English contract law

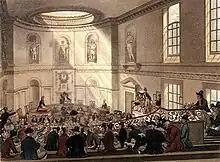
A strict duty of disclosure and good faith applies to selling most financial products, since "Carter v Boehm" involving insurance for an East India Company fort.

While when a contract is silent a court must essentially make an informed choice about whether a right to terminate should exist, if a contract deals with the matter the courts' general approach is to follow the parties' wishes. The drafters of the old Sale of Goods Act 1893 distinguished between "conditions" (major terms, which when breached confer a right to terminate) and "warranties" (minor terms, which do not), and under the present Sale of Goods Act 1979 some terms, such as descriptions about quality, are conditions by default. A third kind is an "innominate term", which is typically a vague term like citrus pulp pellets being "in good condition", or a ship having to be "seaworthy". Because such a term could be breached in both a major way (e.g. the ship sinks) or a trivial way (e.g. a lifejacket is missing) the court will determine whether the right to terminate arises based on how serious in fact the consequences of the breach were. So in "The Hong Kong Fir", Lord Diplock held that a ship crew being too incompetent to properly operate the vessel did not breach the contract's "seaworthiness" term in a serious enough way as to allow for termination, because the charterers still got a working boat and could have replaced the crew. If a contract specifies that a particular obligation is a "condition" the dominant approach of the courts is to treat it as such. Nevertheless, concerned with the ability of a stronger party to specify the terms it finds most convenient as "conditions" at the expense of the weaker, courts retain the ability to construe an agreement "contra proferentum". In "L Schuler AG v Wickman Machine Tool Sales Ltd" the majority of the House of Lords held that clause 7 of a contract, stating it was "a condition of this agreement" that Mr Wickman would visit 6 major car companies "at least once in every week" to try selling panel presses, was not really a condition in the technical sense. So when Mr Wickman was found to have visited much less, Schuler AG could not dismiss him. This was because clause 11 said that 60 days of warning was needed before Schuler AG could terminate, so the whole contract read together meant the clause 7 had to be subject to clause 11. The language in the contract is not decisive. If the word "condition" is not used, but the contract describes a right to terminate, such as the contract being terminable for "any breach" of obligation, the issue is, again, one of construction and the courts may be reluctant to give effect to the plain meaning if it would have "draconian consequences" for the weaker party. By contrast, in "Bunge Corporation v Tradax SA" the House of Lords held that giving notice for a ship to start loading the soya bean cargo four days late, when the contract expressly stipulated the date, should allow the right to terminate regardless of the actual consequences of the breach. In mercantile contracts, 'broadly speaking time will be considered of the essence', and so it is highly likely the courts will enforce obligations to the letter.